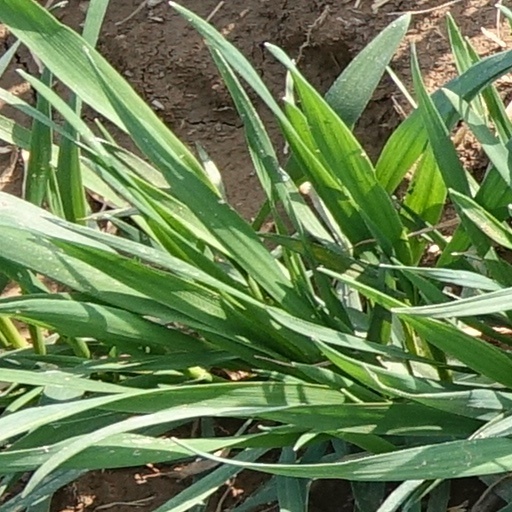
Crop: wheat